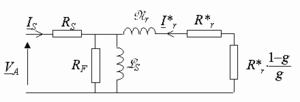
dessin perso
La machine asynchrone, connue également sous le terme anglo-saxon de machine à induction, est une machine électrique à courant alternatif sans connexion entre le stator et le rotor.